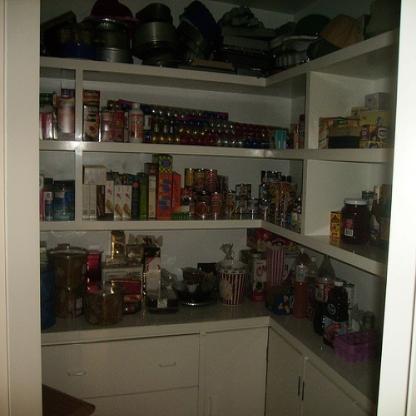
Scene: Indoor